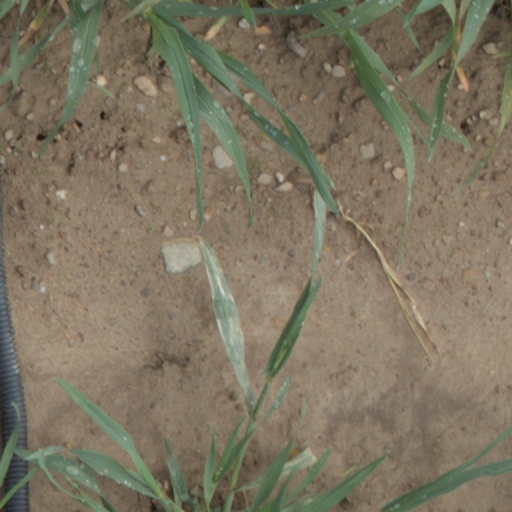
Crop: wheat